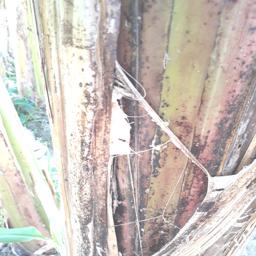
Label: BACTERIAL SOFT ROT